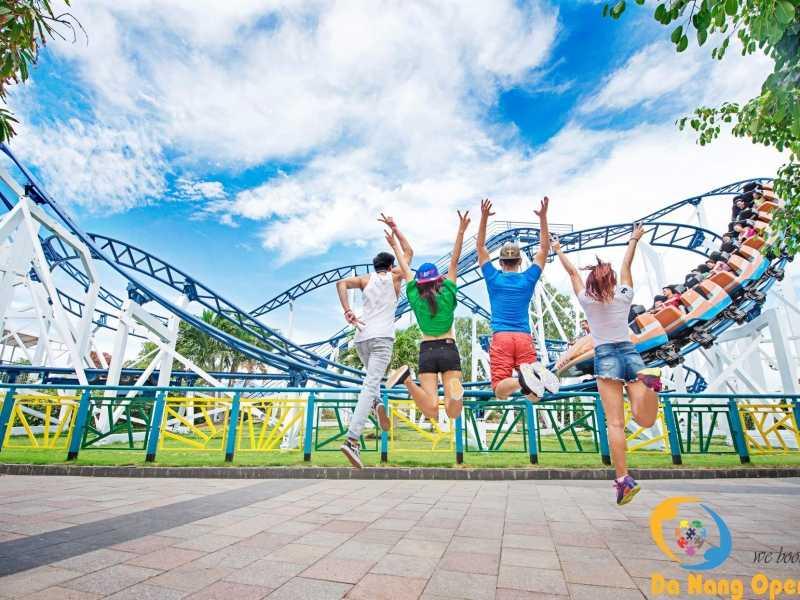
bốn người đang cùng nhảy lên ở gần khu vực chơi tàu lượn siêu tốc